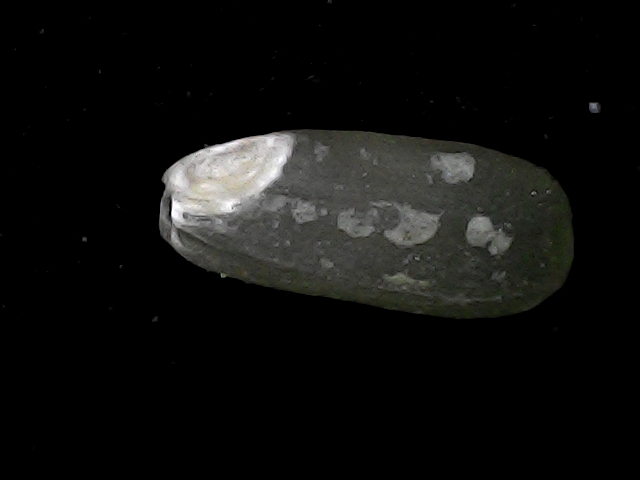
Rice variety: BD95